Air Atlantique

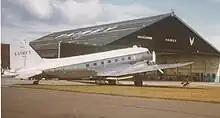
G-AMCA operating for Fairey Air Surveys, 1975. This would become the first aircraft to enter service with Air Atlantique in June 1977.

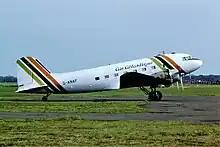
G-ANAF at Coventry, July 1978

The first DC-3, G-ANAF, was purchased from West Country Aviation in 1977 for £72,000. G-ANAF required extensive restoration so a second DC-3, G-AMCA was leased from Fairey Aviation and became the first DC-3 to enter service. G-AMCA was then also purchased outright for £45,000 later that year.